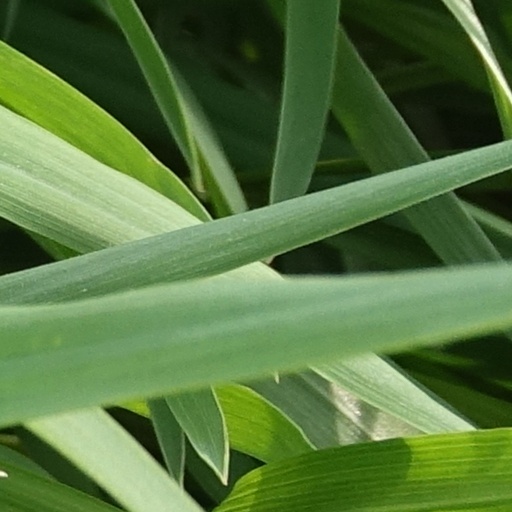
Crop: wheat